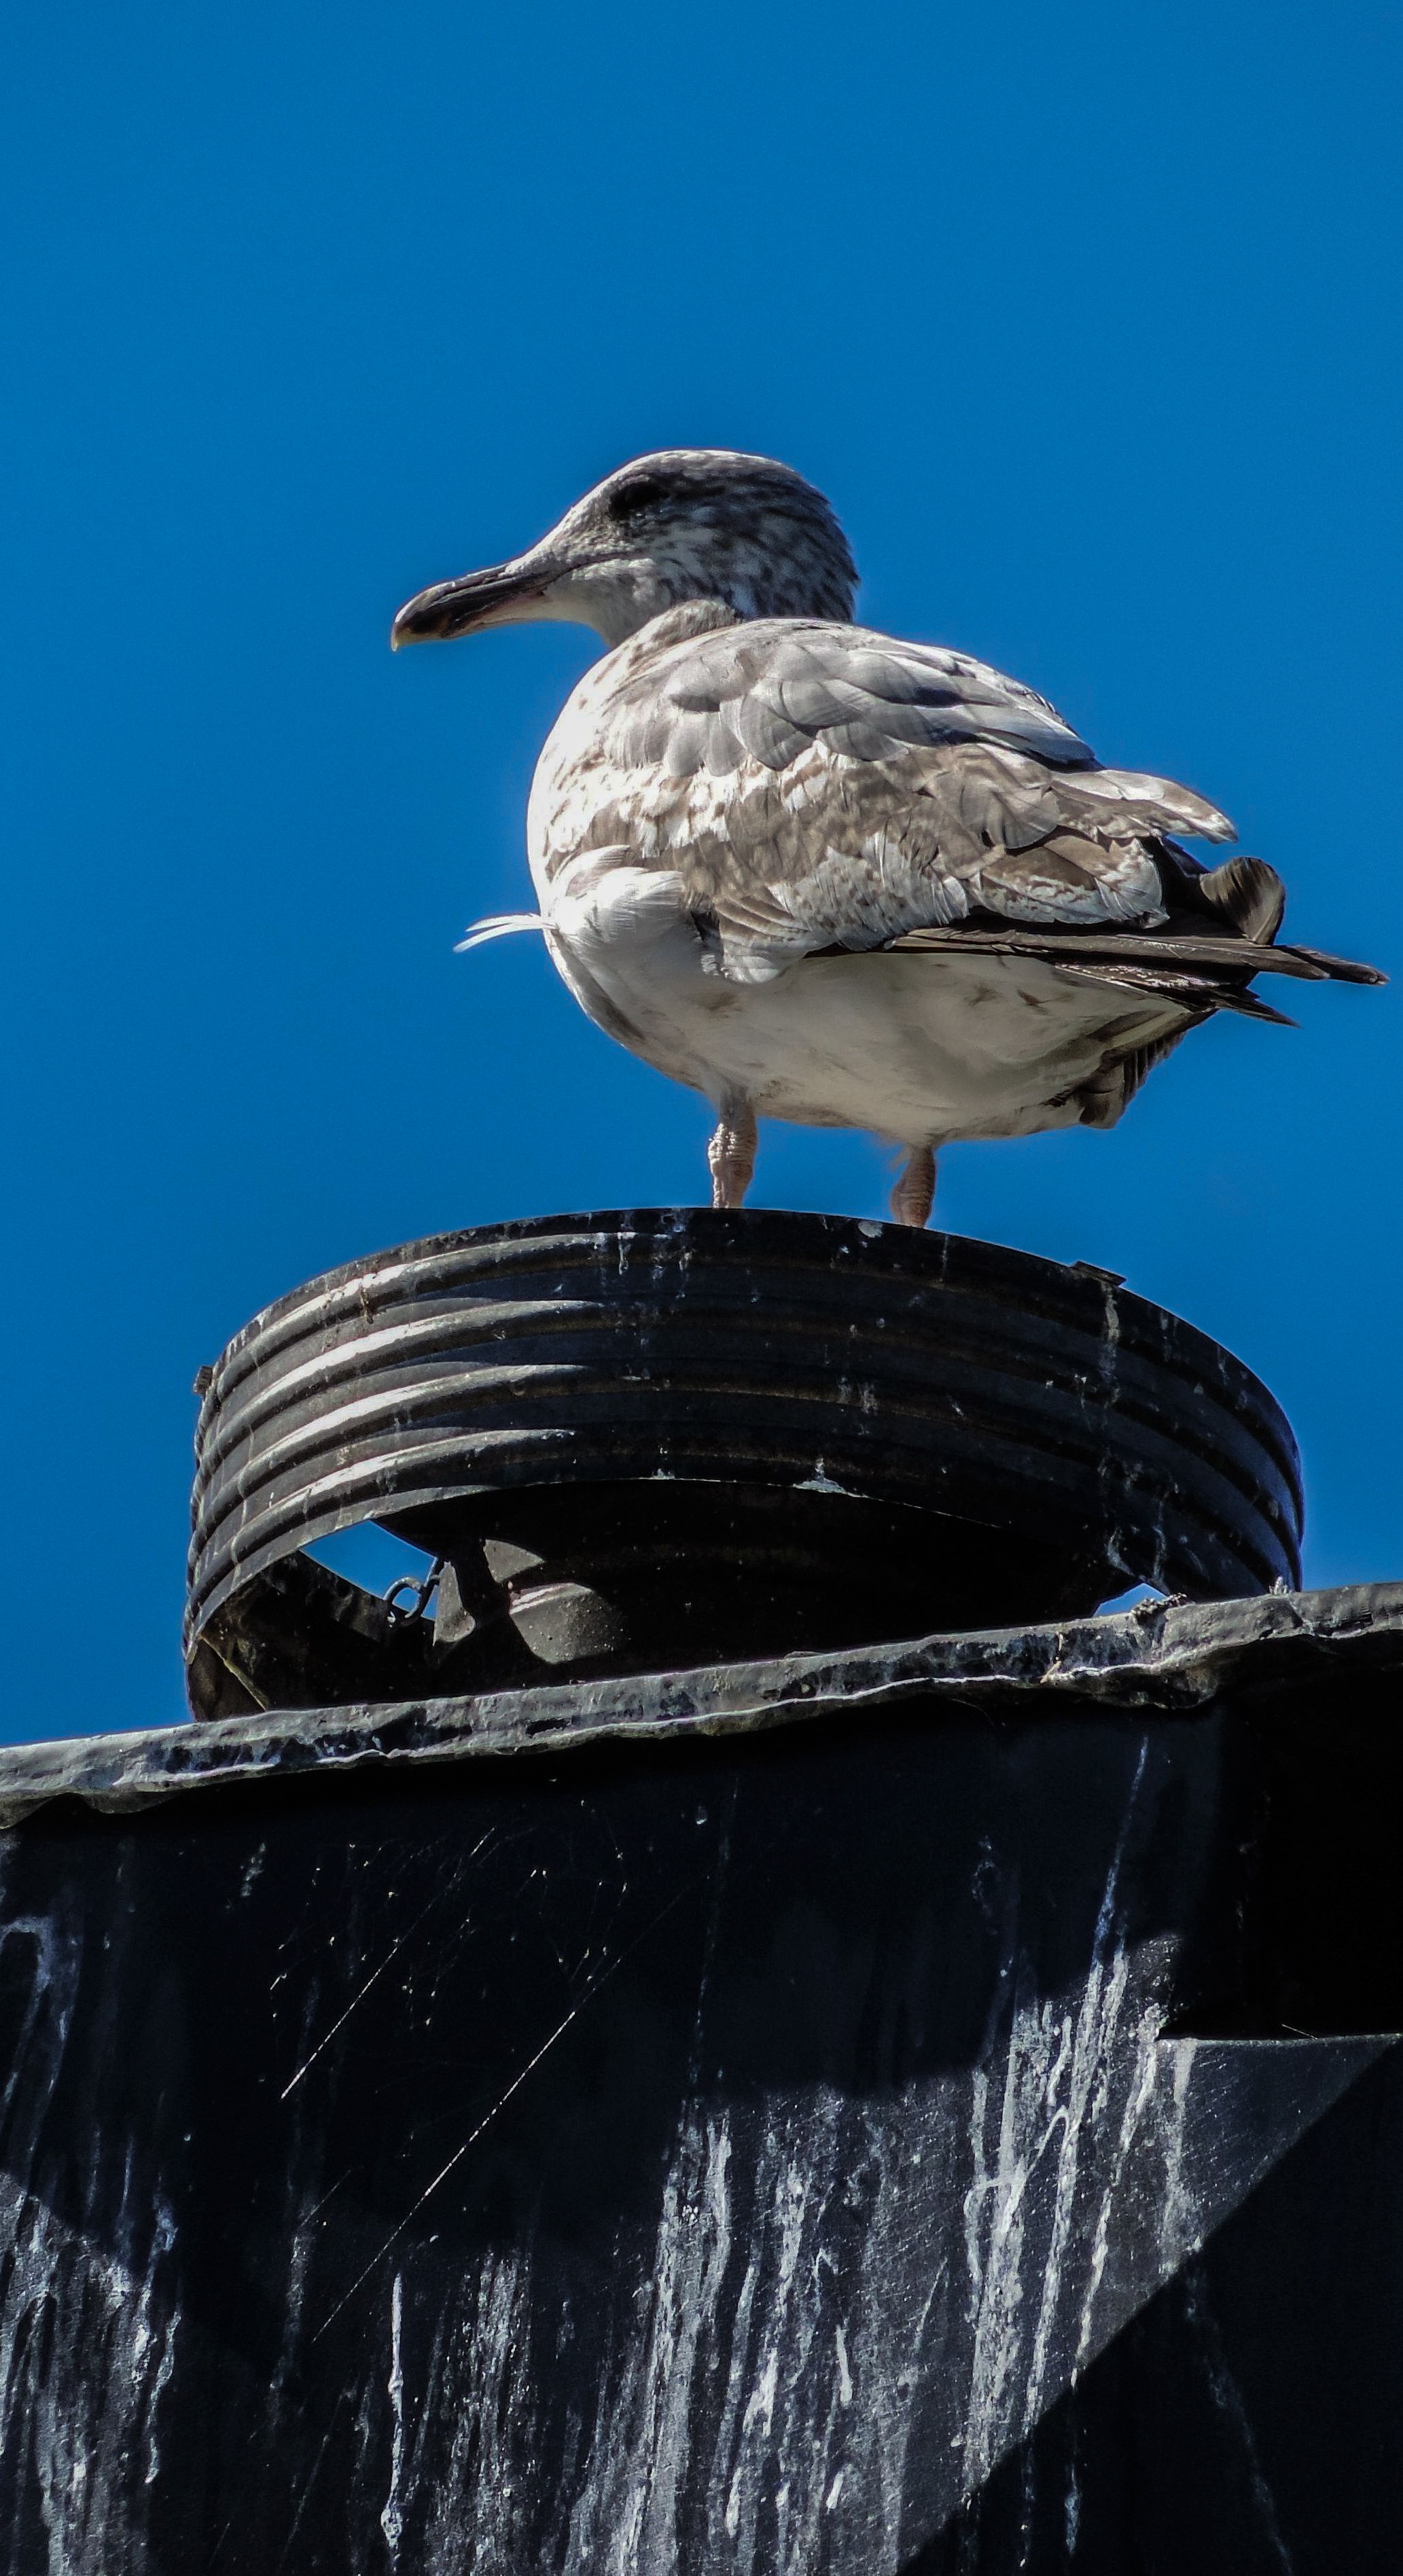
water, nature, outdoor, bird, wing, sky, white, air, animal, seabird, flying, fly, seagull, summer, wildlife, wild, reflection, gull, beak, blue, freedom, black, fauna, ornithology, vertebrate, birdwatching, charadriiformes